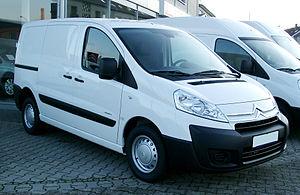
Le Citroën Jumpy est un utilitaire de taille plutôt moyenne. Ce véhicule est produit depuis 1995 en deux générations, dans l'usine SEVEL nord constituée par Sevel, une société conjointe PSA-Fiat. Il s'agit du cousin des Peugeot Expert et Fiat Scudo.